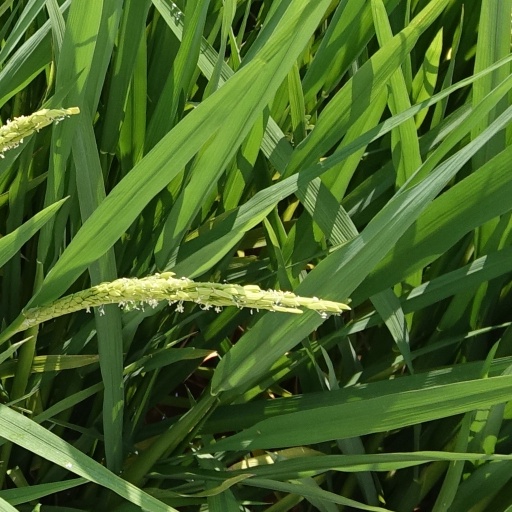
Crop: rice